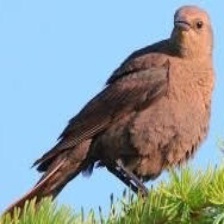
Species: BROWN HEADED COWBIRD
Scientific name: MOLOTHRUS ATER